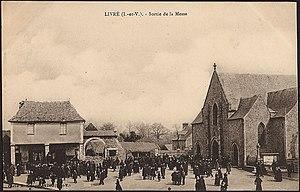
Sortie de messe à Livré vers 1910-1914.
Livré-sur-Changeon est une commune française située dans le département d'Ille-et-Vilaine en région Bretagne, peuplée de 1 700 habitants.